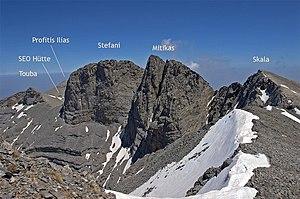
Vue des principaux sommets du Mont Olympe en Grèce